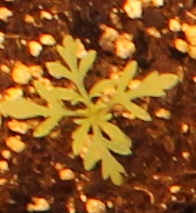
Label: Ragweed